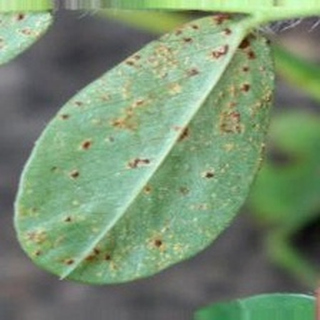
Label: groundnut_rust